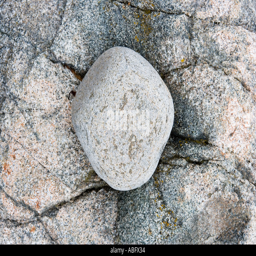
filming location on the coast